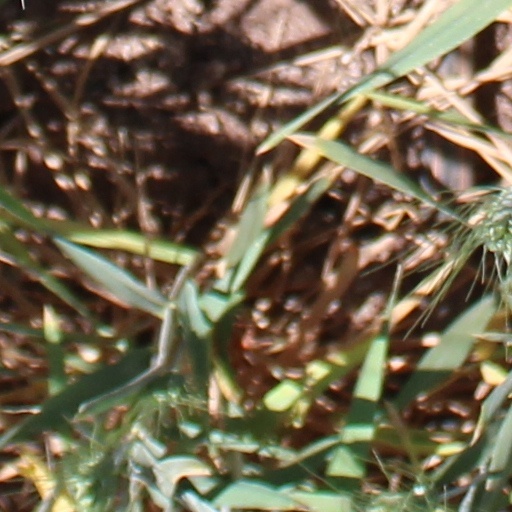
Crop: wheat